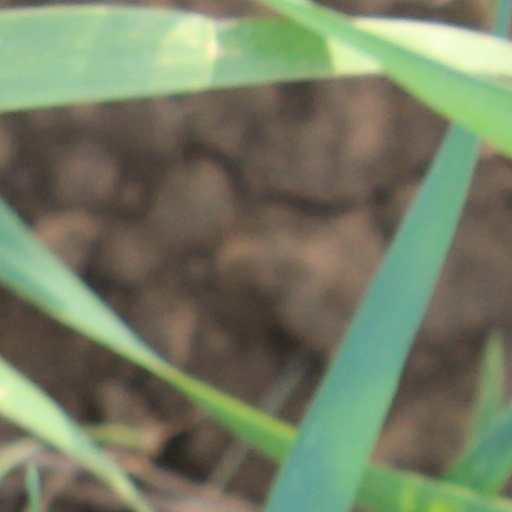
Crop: wheat